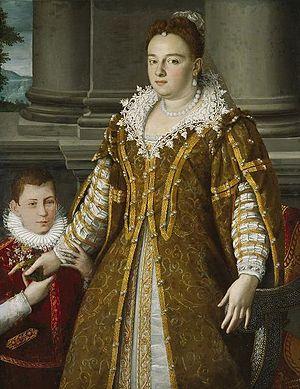
Alessandro Allori ou Alexandre Allori, élève et fils adoptif du Bronzino, est un peintre florentin maniériste.